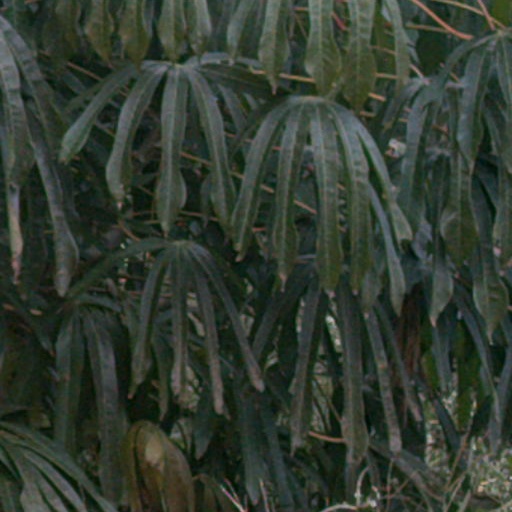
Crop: cassava